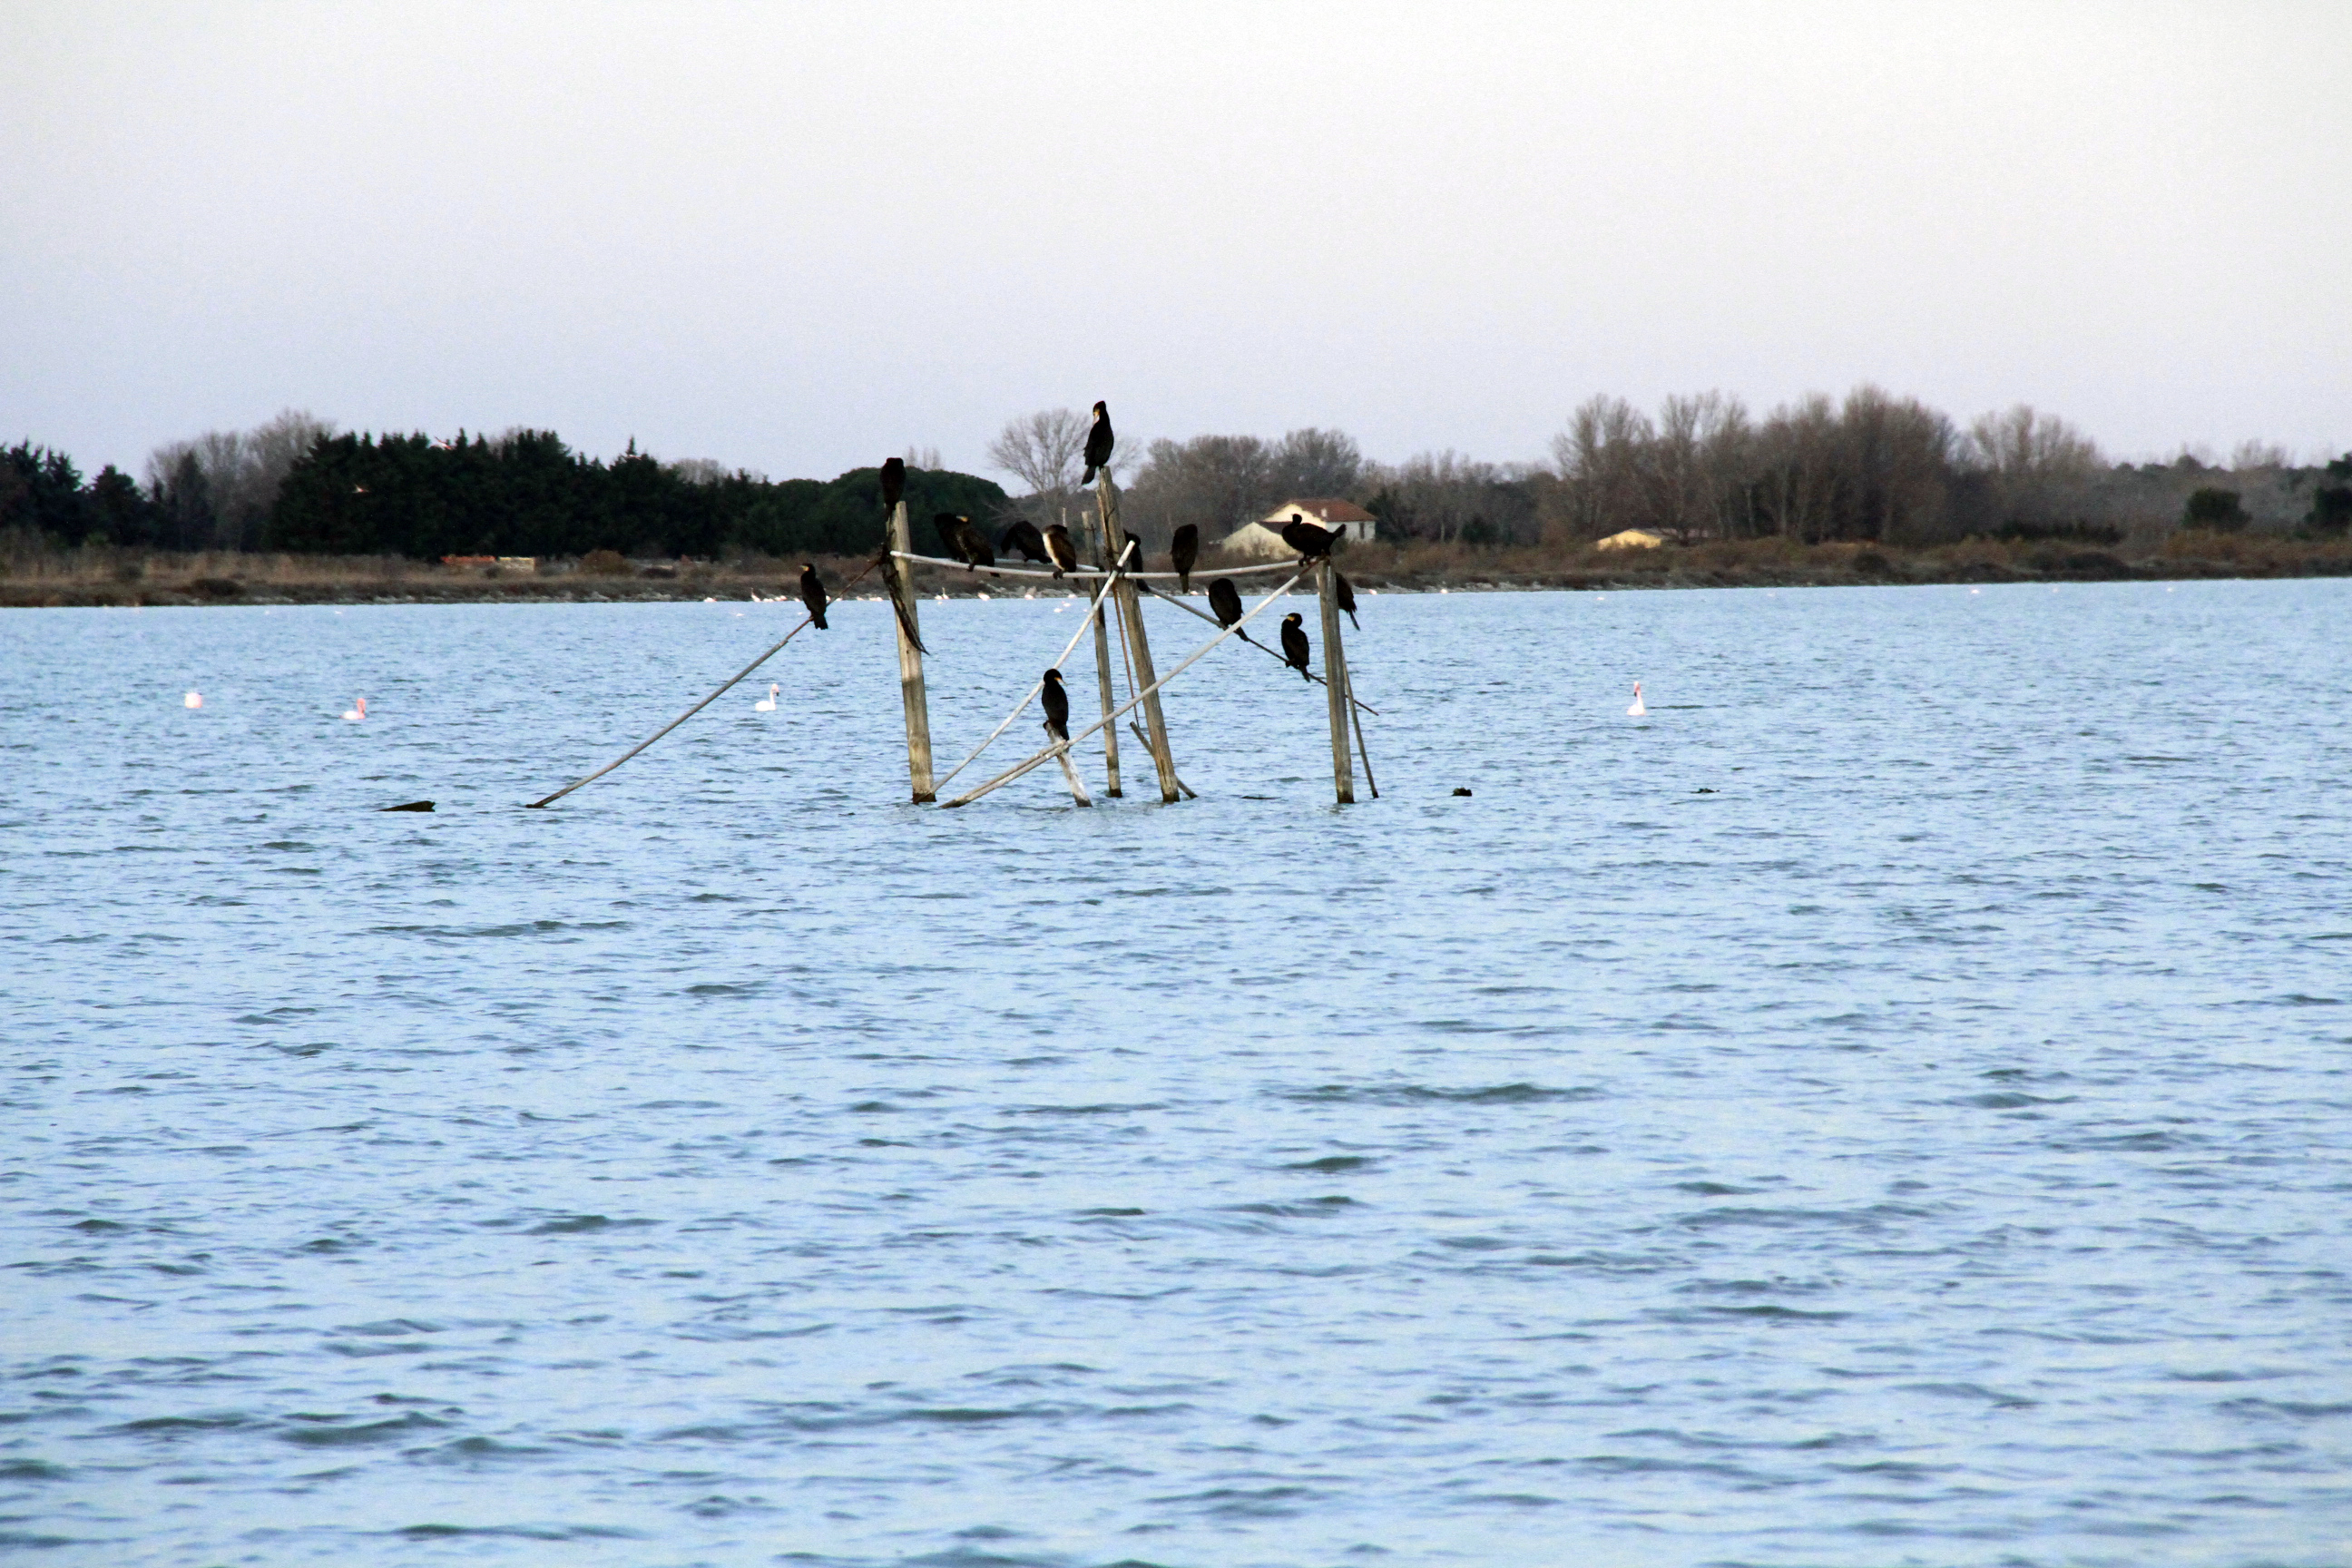
lake, france, europe, paddle, vehicle, midi, boating, languedocroussillon, gard, legrauduroi, camargue, mermditerrane, cormorans, rowing, waterskiing, towed water sport